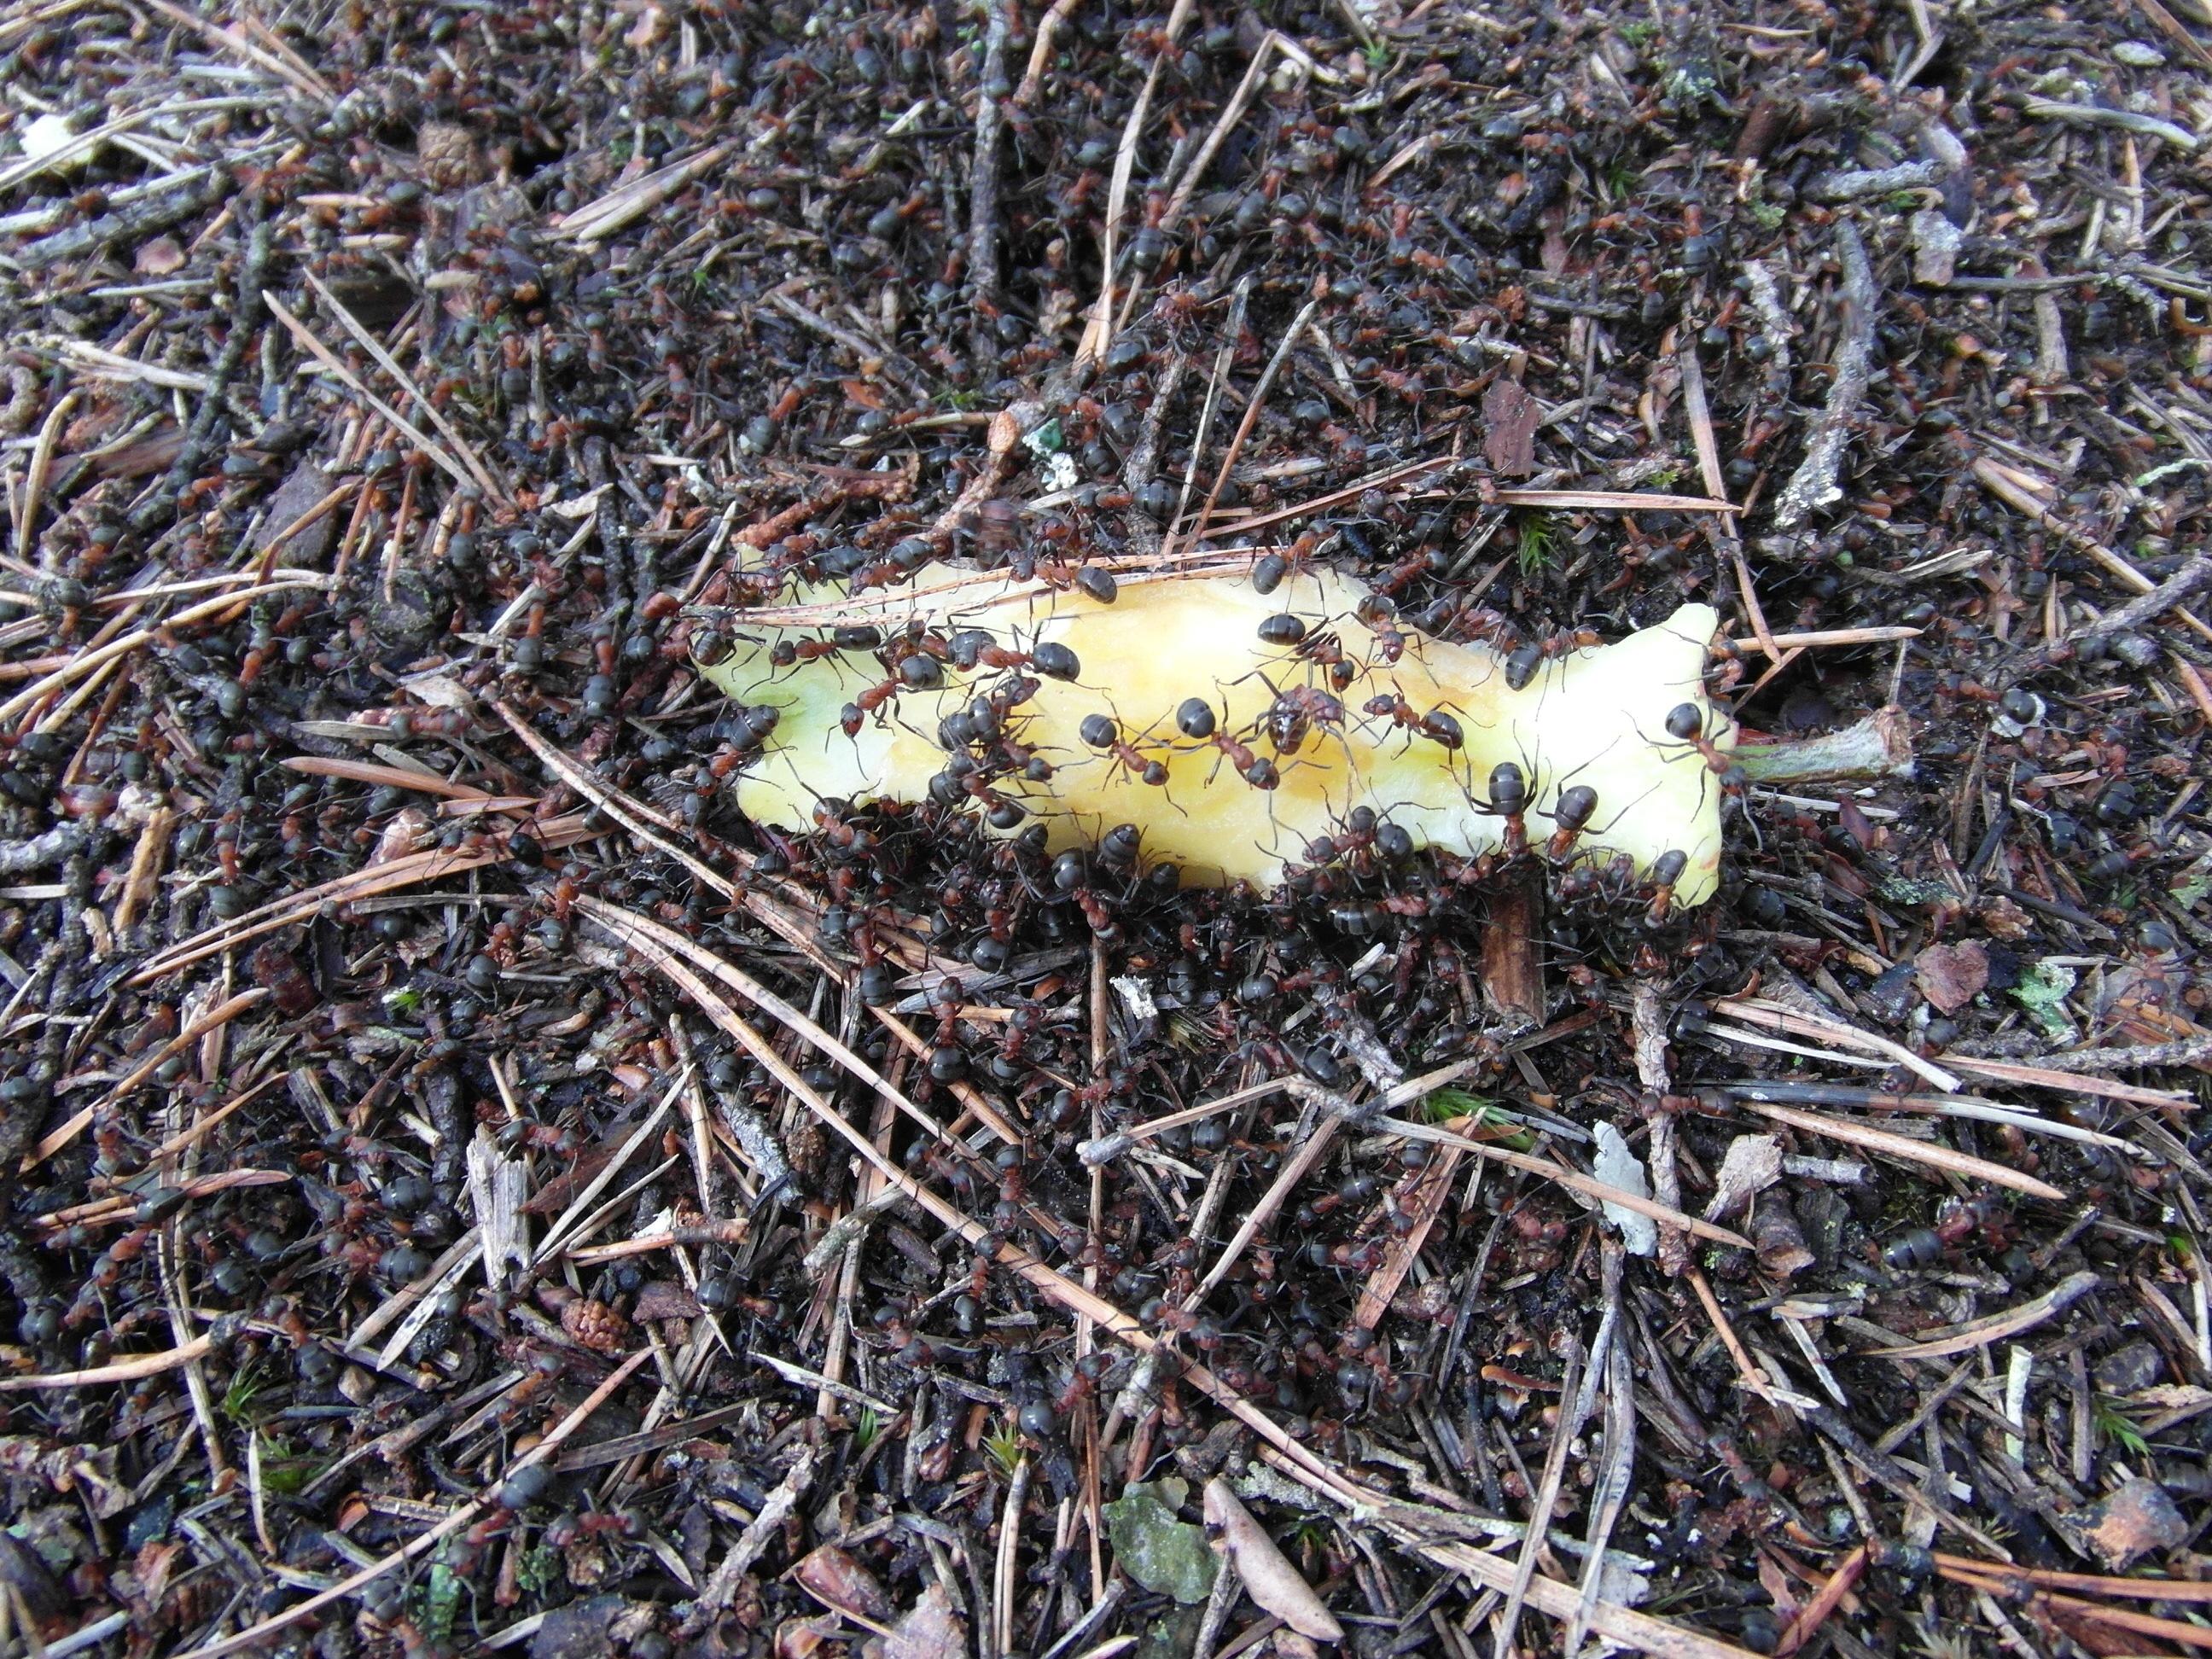
grass, leaf, wildlife, insect, soil, moth, fauna, invertebrate, moths and butterflies